Jiangyin

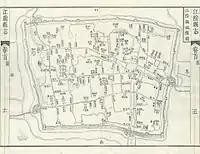
The walled city of Jiangyin in 1840

Jiangyin has a long history. During the Spring and Autumn period and the Warring States period, it was part of the territory known as Yanling and served as the fiefdom of Ji Zha of Wu. Later, it became the estate of Lord Chunshen (Huang Xie) during the Warring States era. For these reasons, Jiangyin has historically been referred to as the "Ancient City of Yanling" (延陵古邑) and the "Old Domain of Chunshen" (春申旧封). Historical records indicate that Jiangyin has over 2,500 years of documented history.